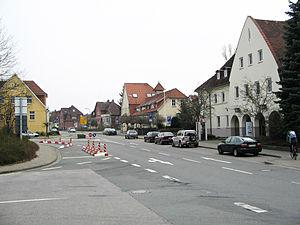
Bomlitz est une municipalité allemande du land de Basse-Saxe et l'arrondissement de la Lande. En 2014, elle comptait 6 944 hab.